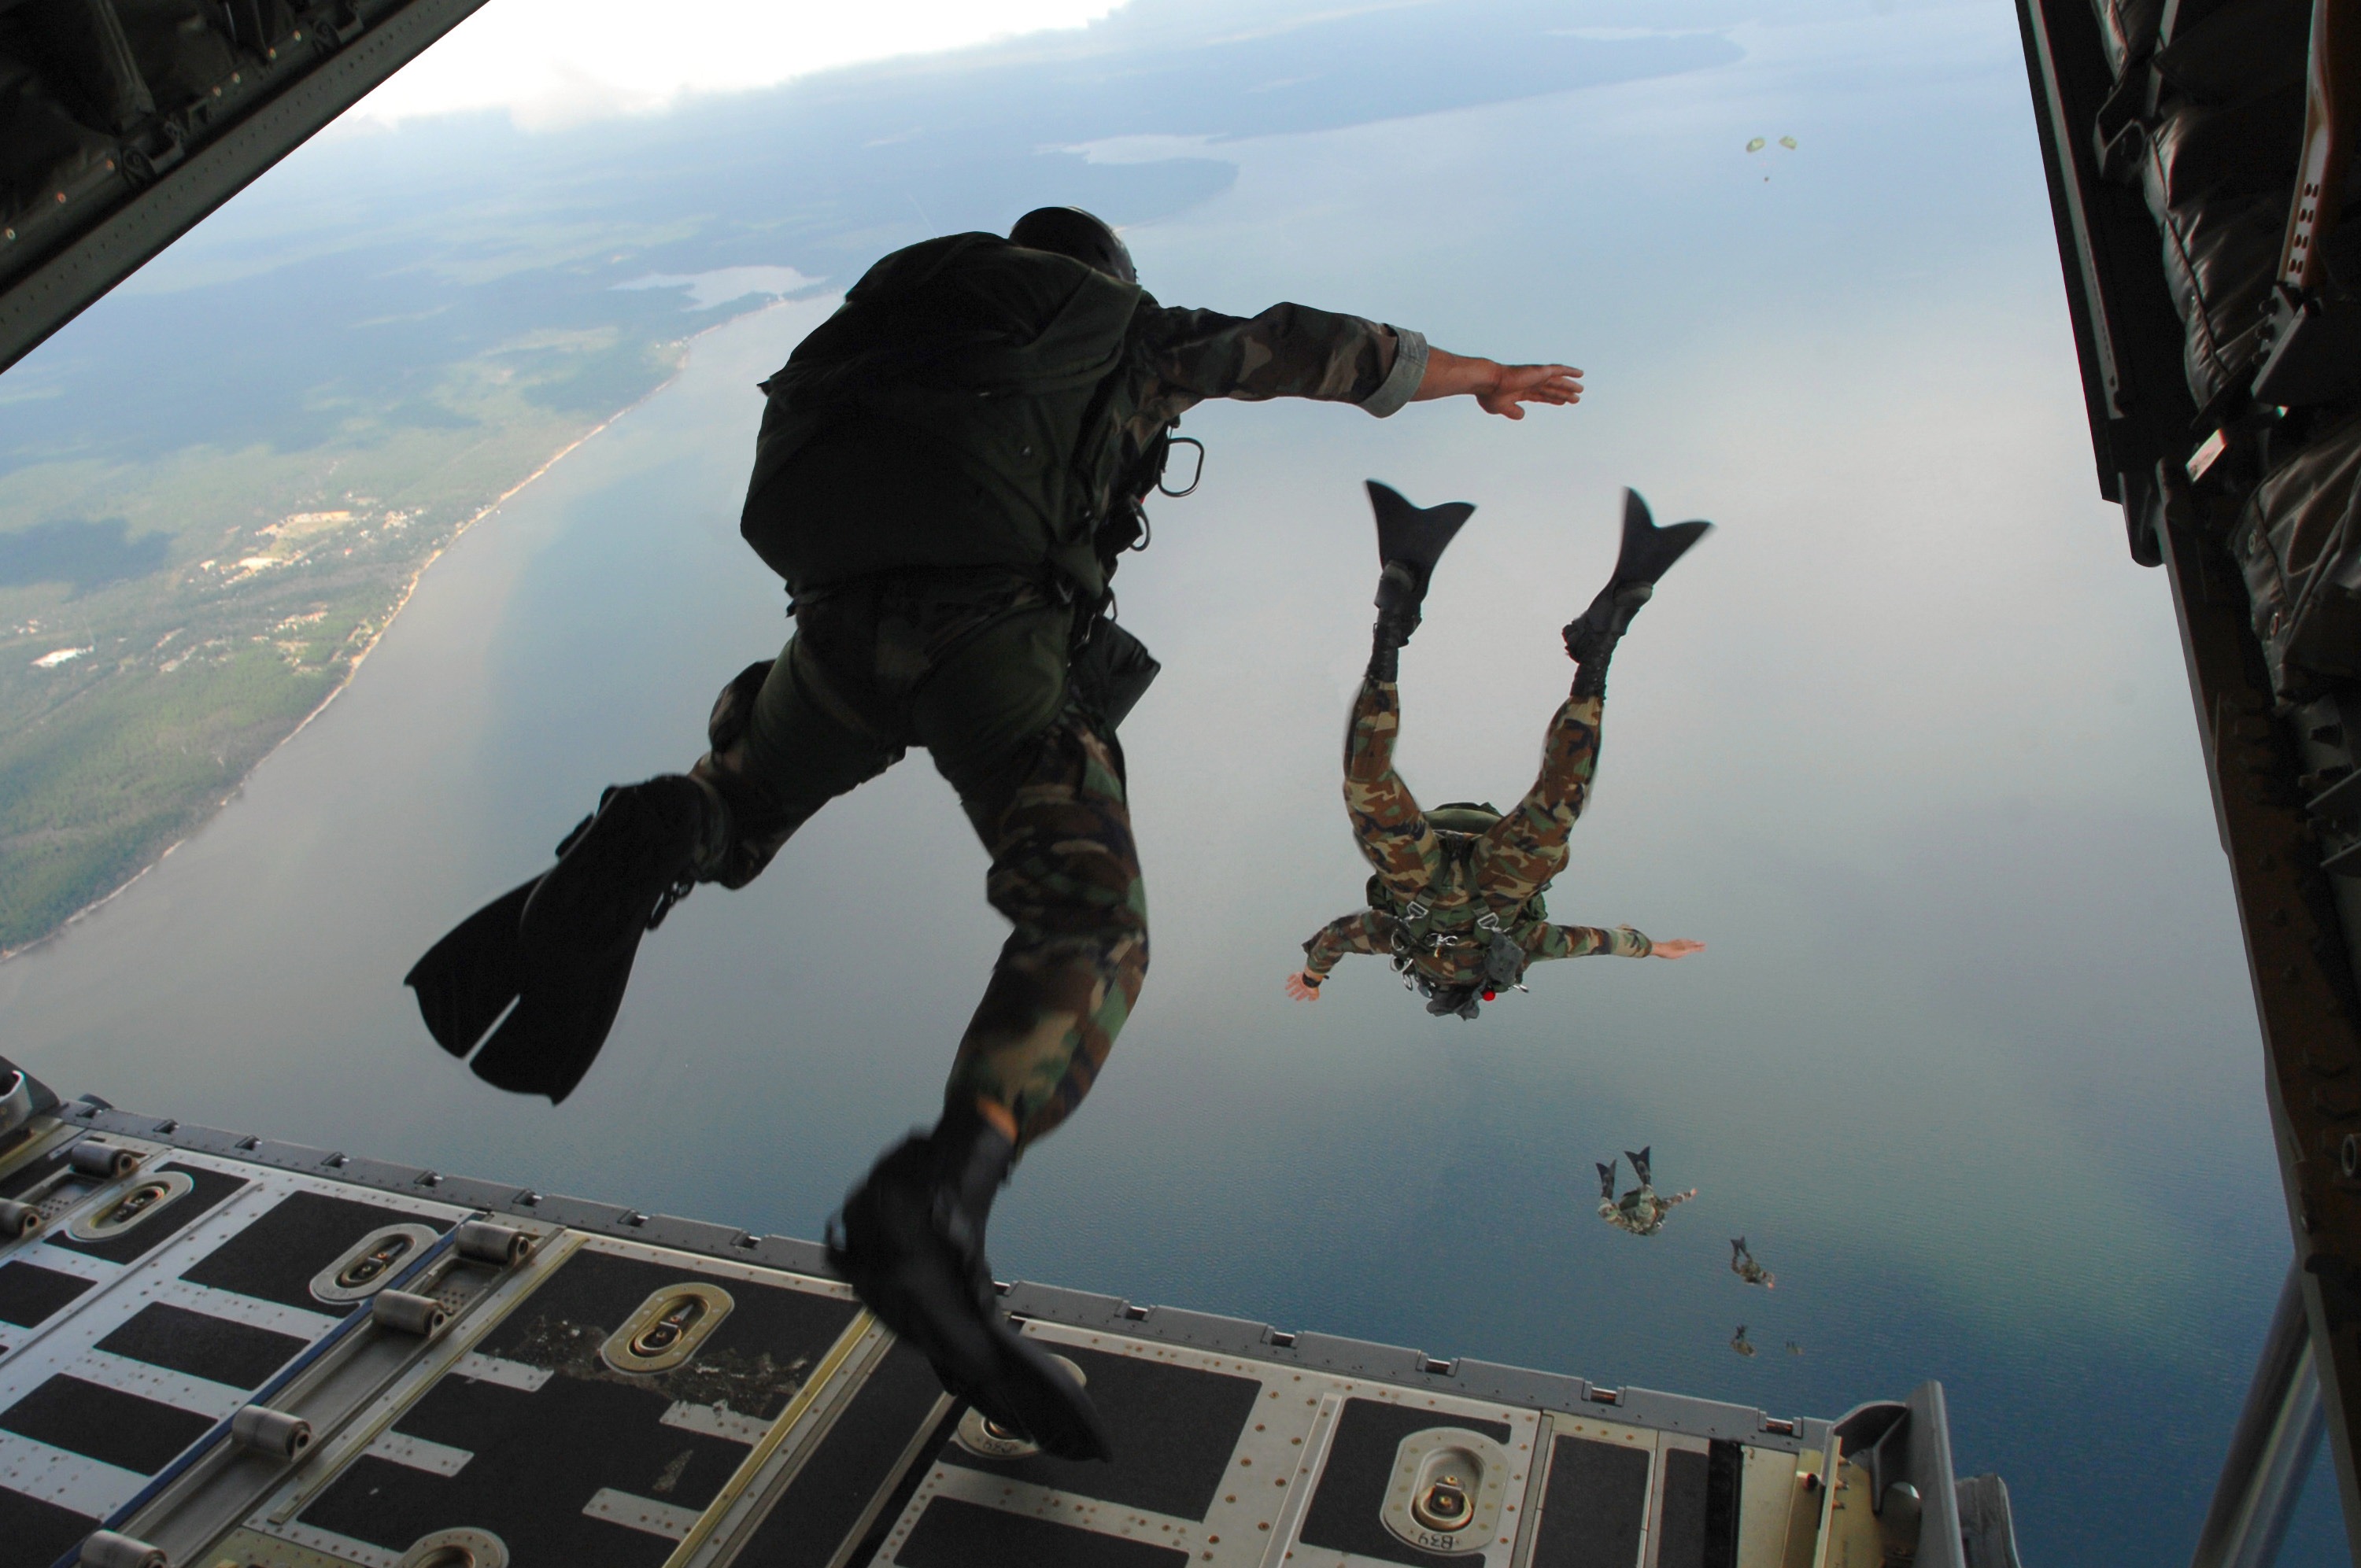
military, extreme sport, skydiving, war, use, sports, soldiers, screenshot, marines, parachuting, paratrooper, parachutist, special forces, atmosphere of earth, combat diver, sonderkommando, frogmen, war effort